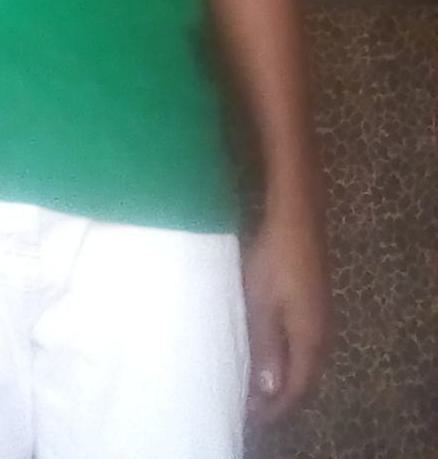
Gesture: no_gesture